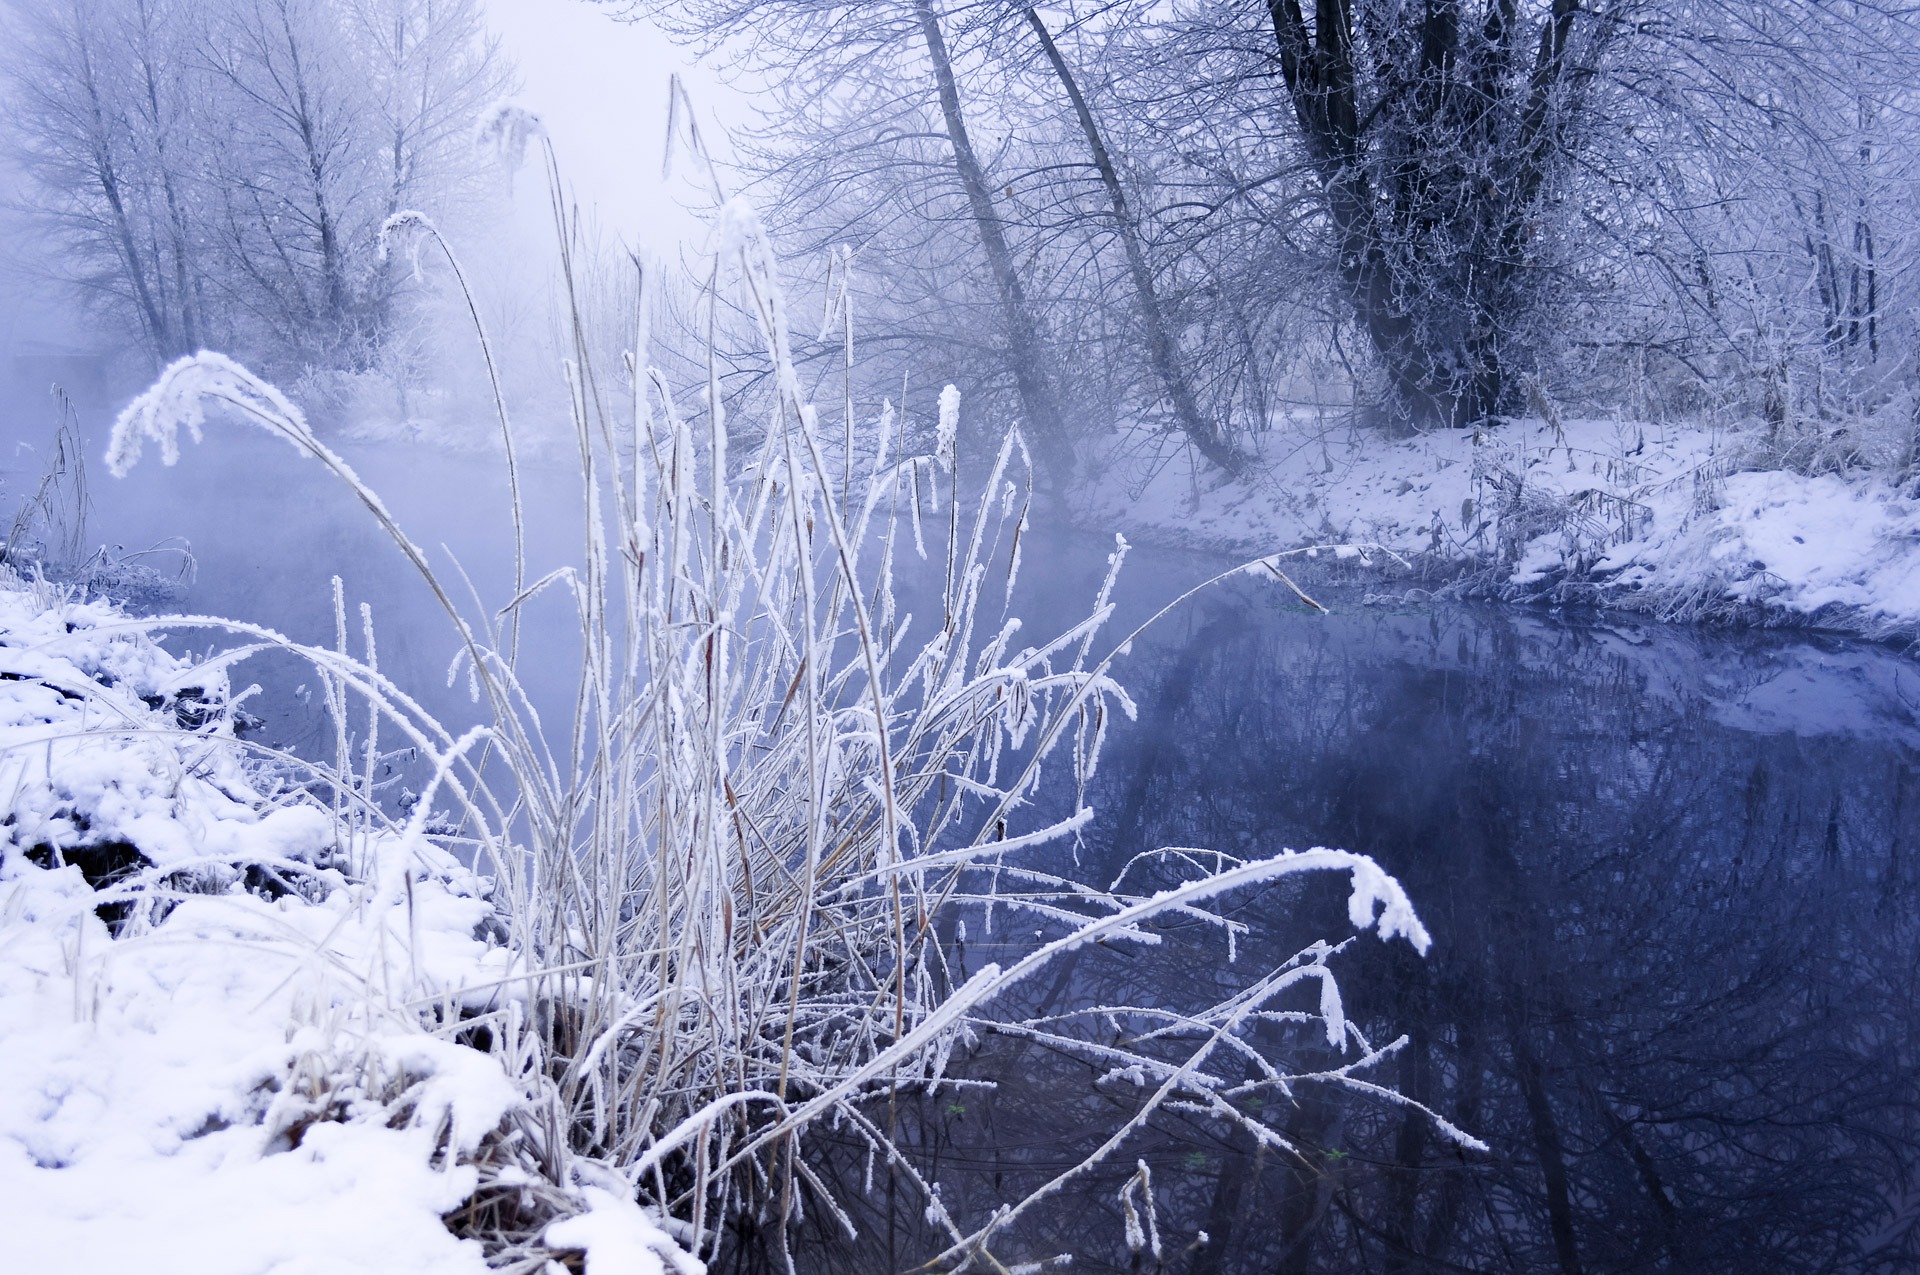
landscape, tree, water, nature, forest, grass, branch, snow, winter, fog, frost, river, ice, weather, season, branches, freezing, natural environment, atmospheric phenomenon